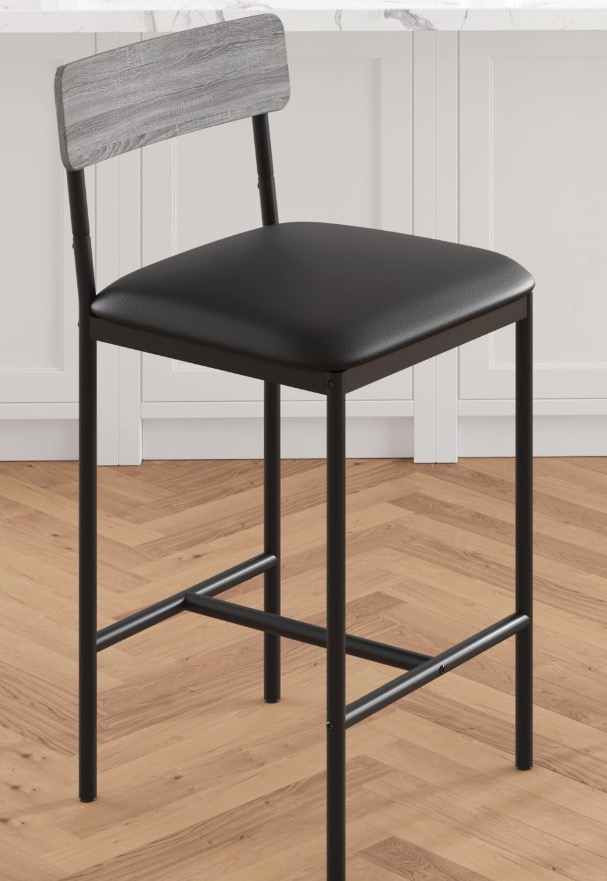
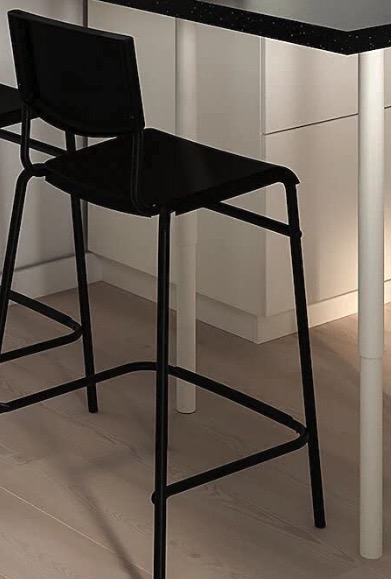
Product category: stool
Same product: no